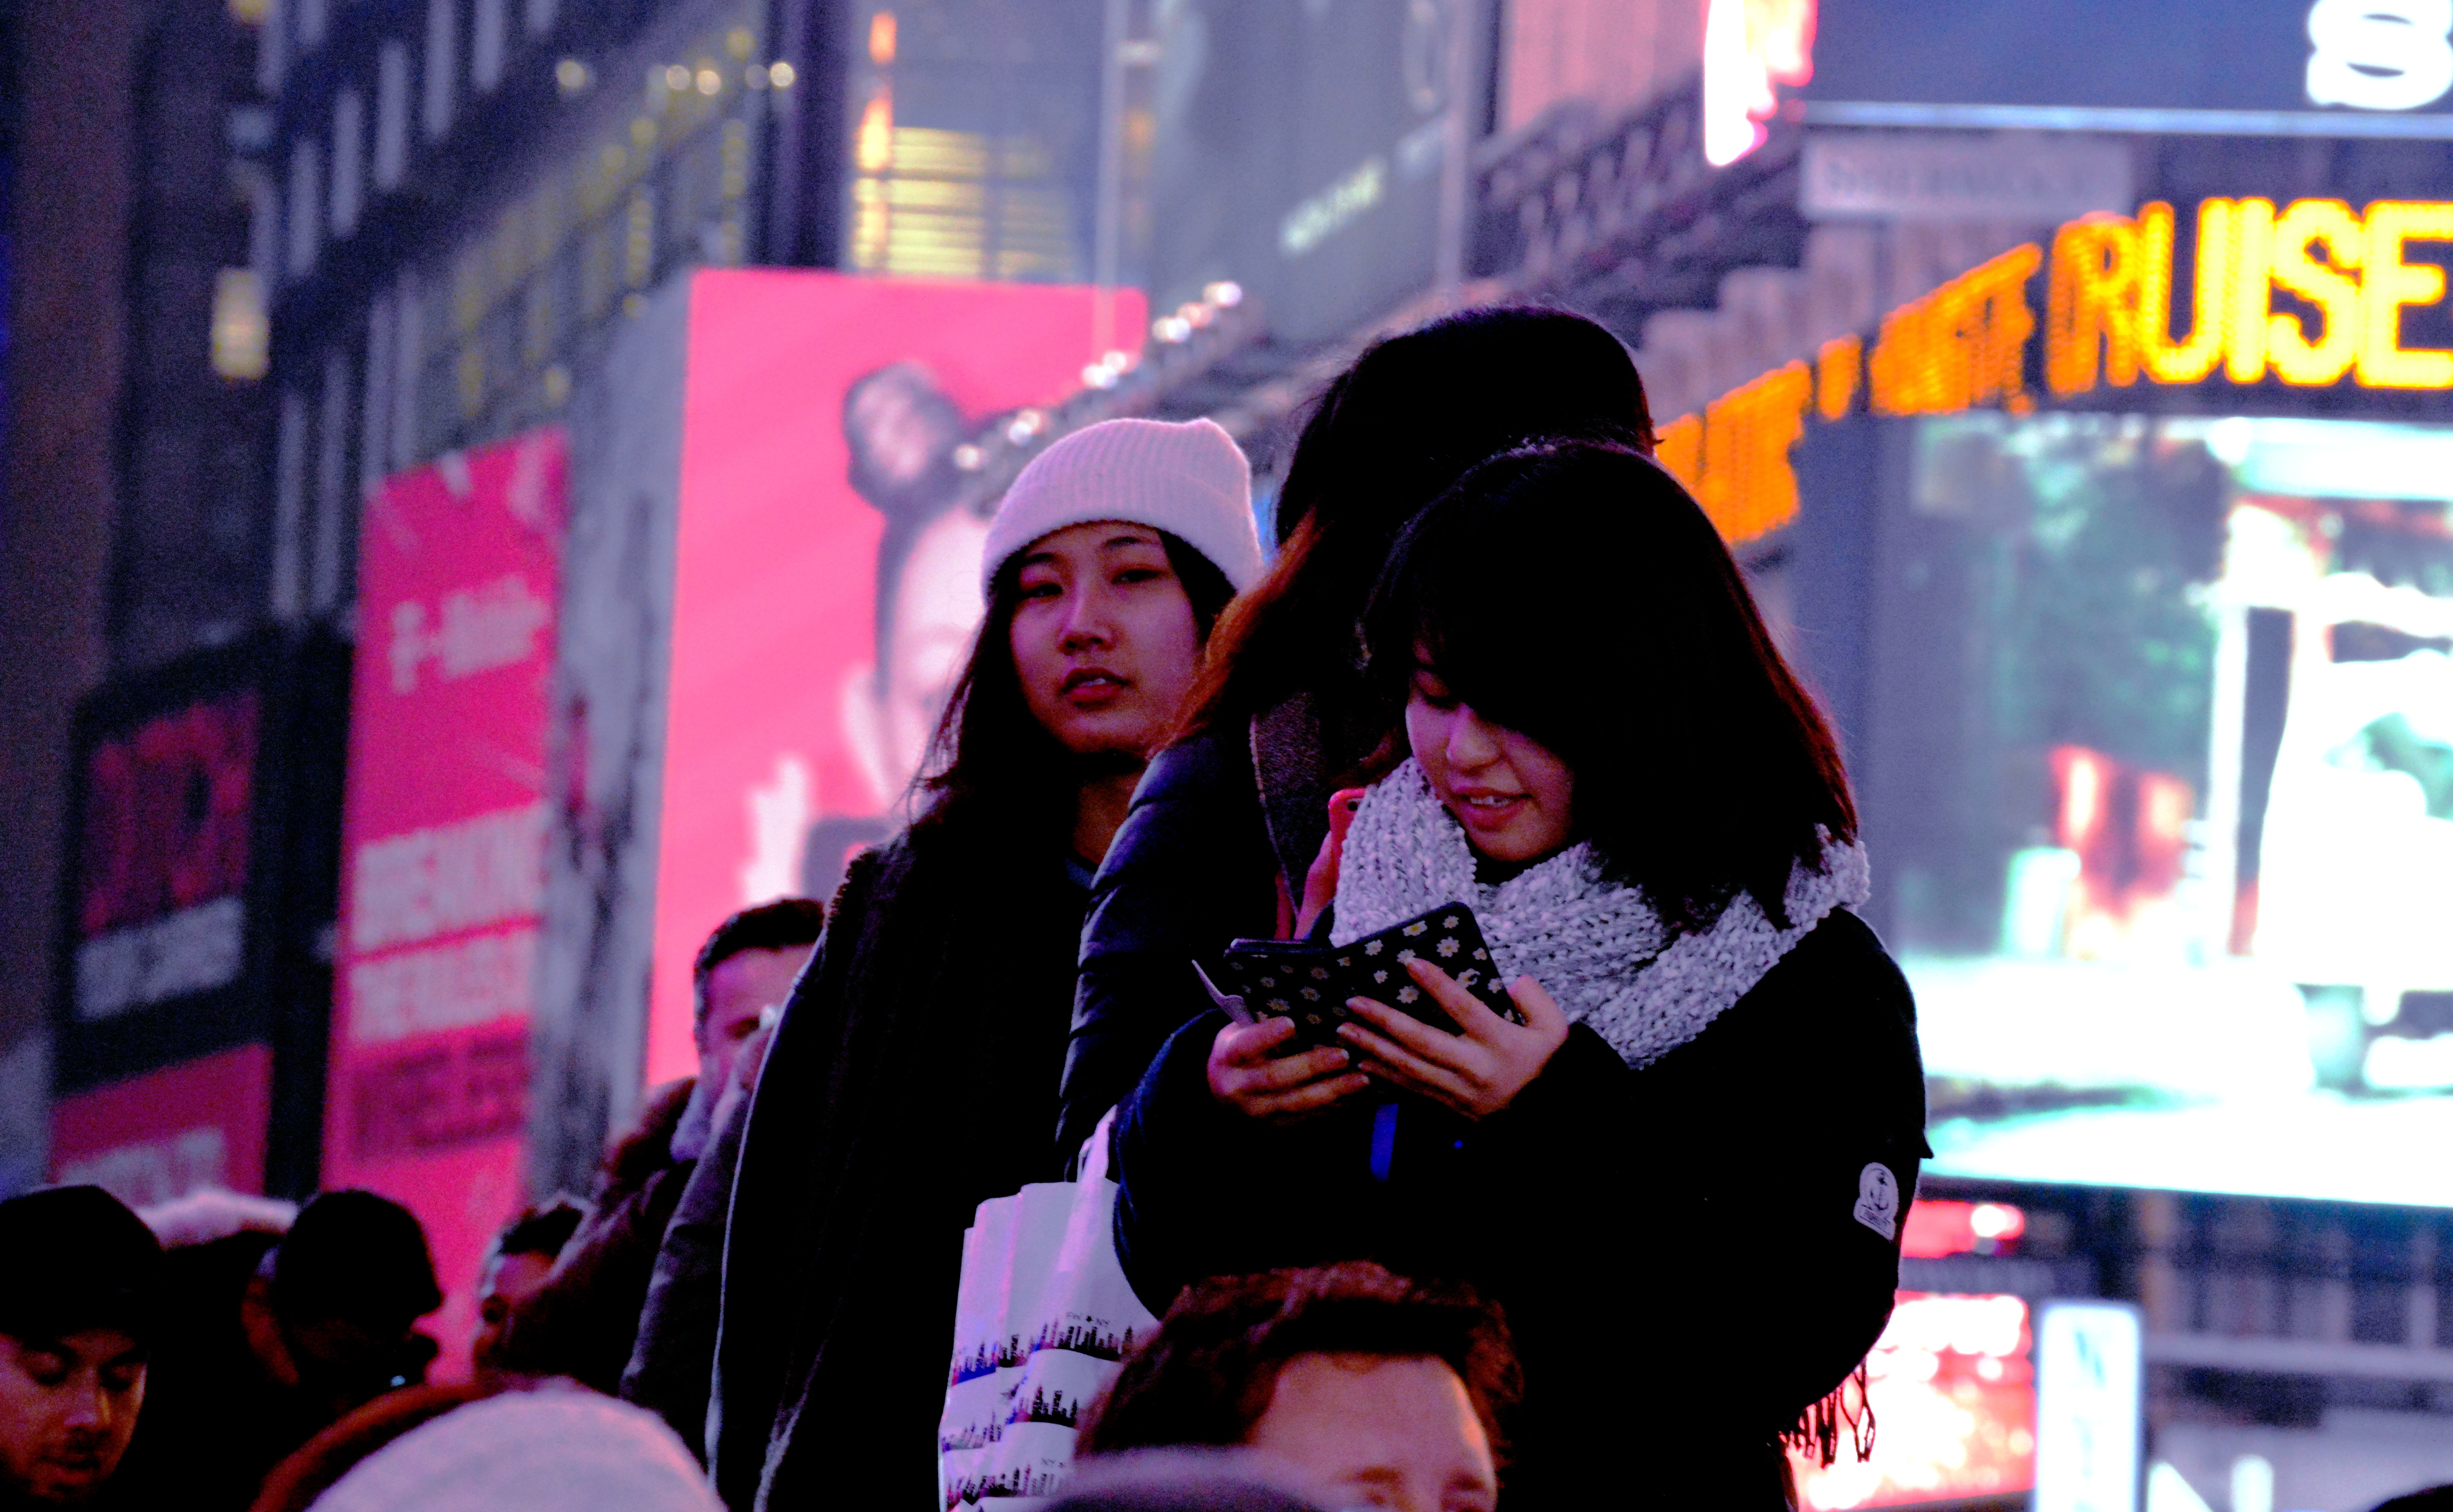
music, crowd, performance